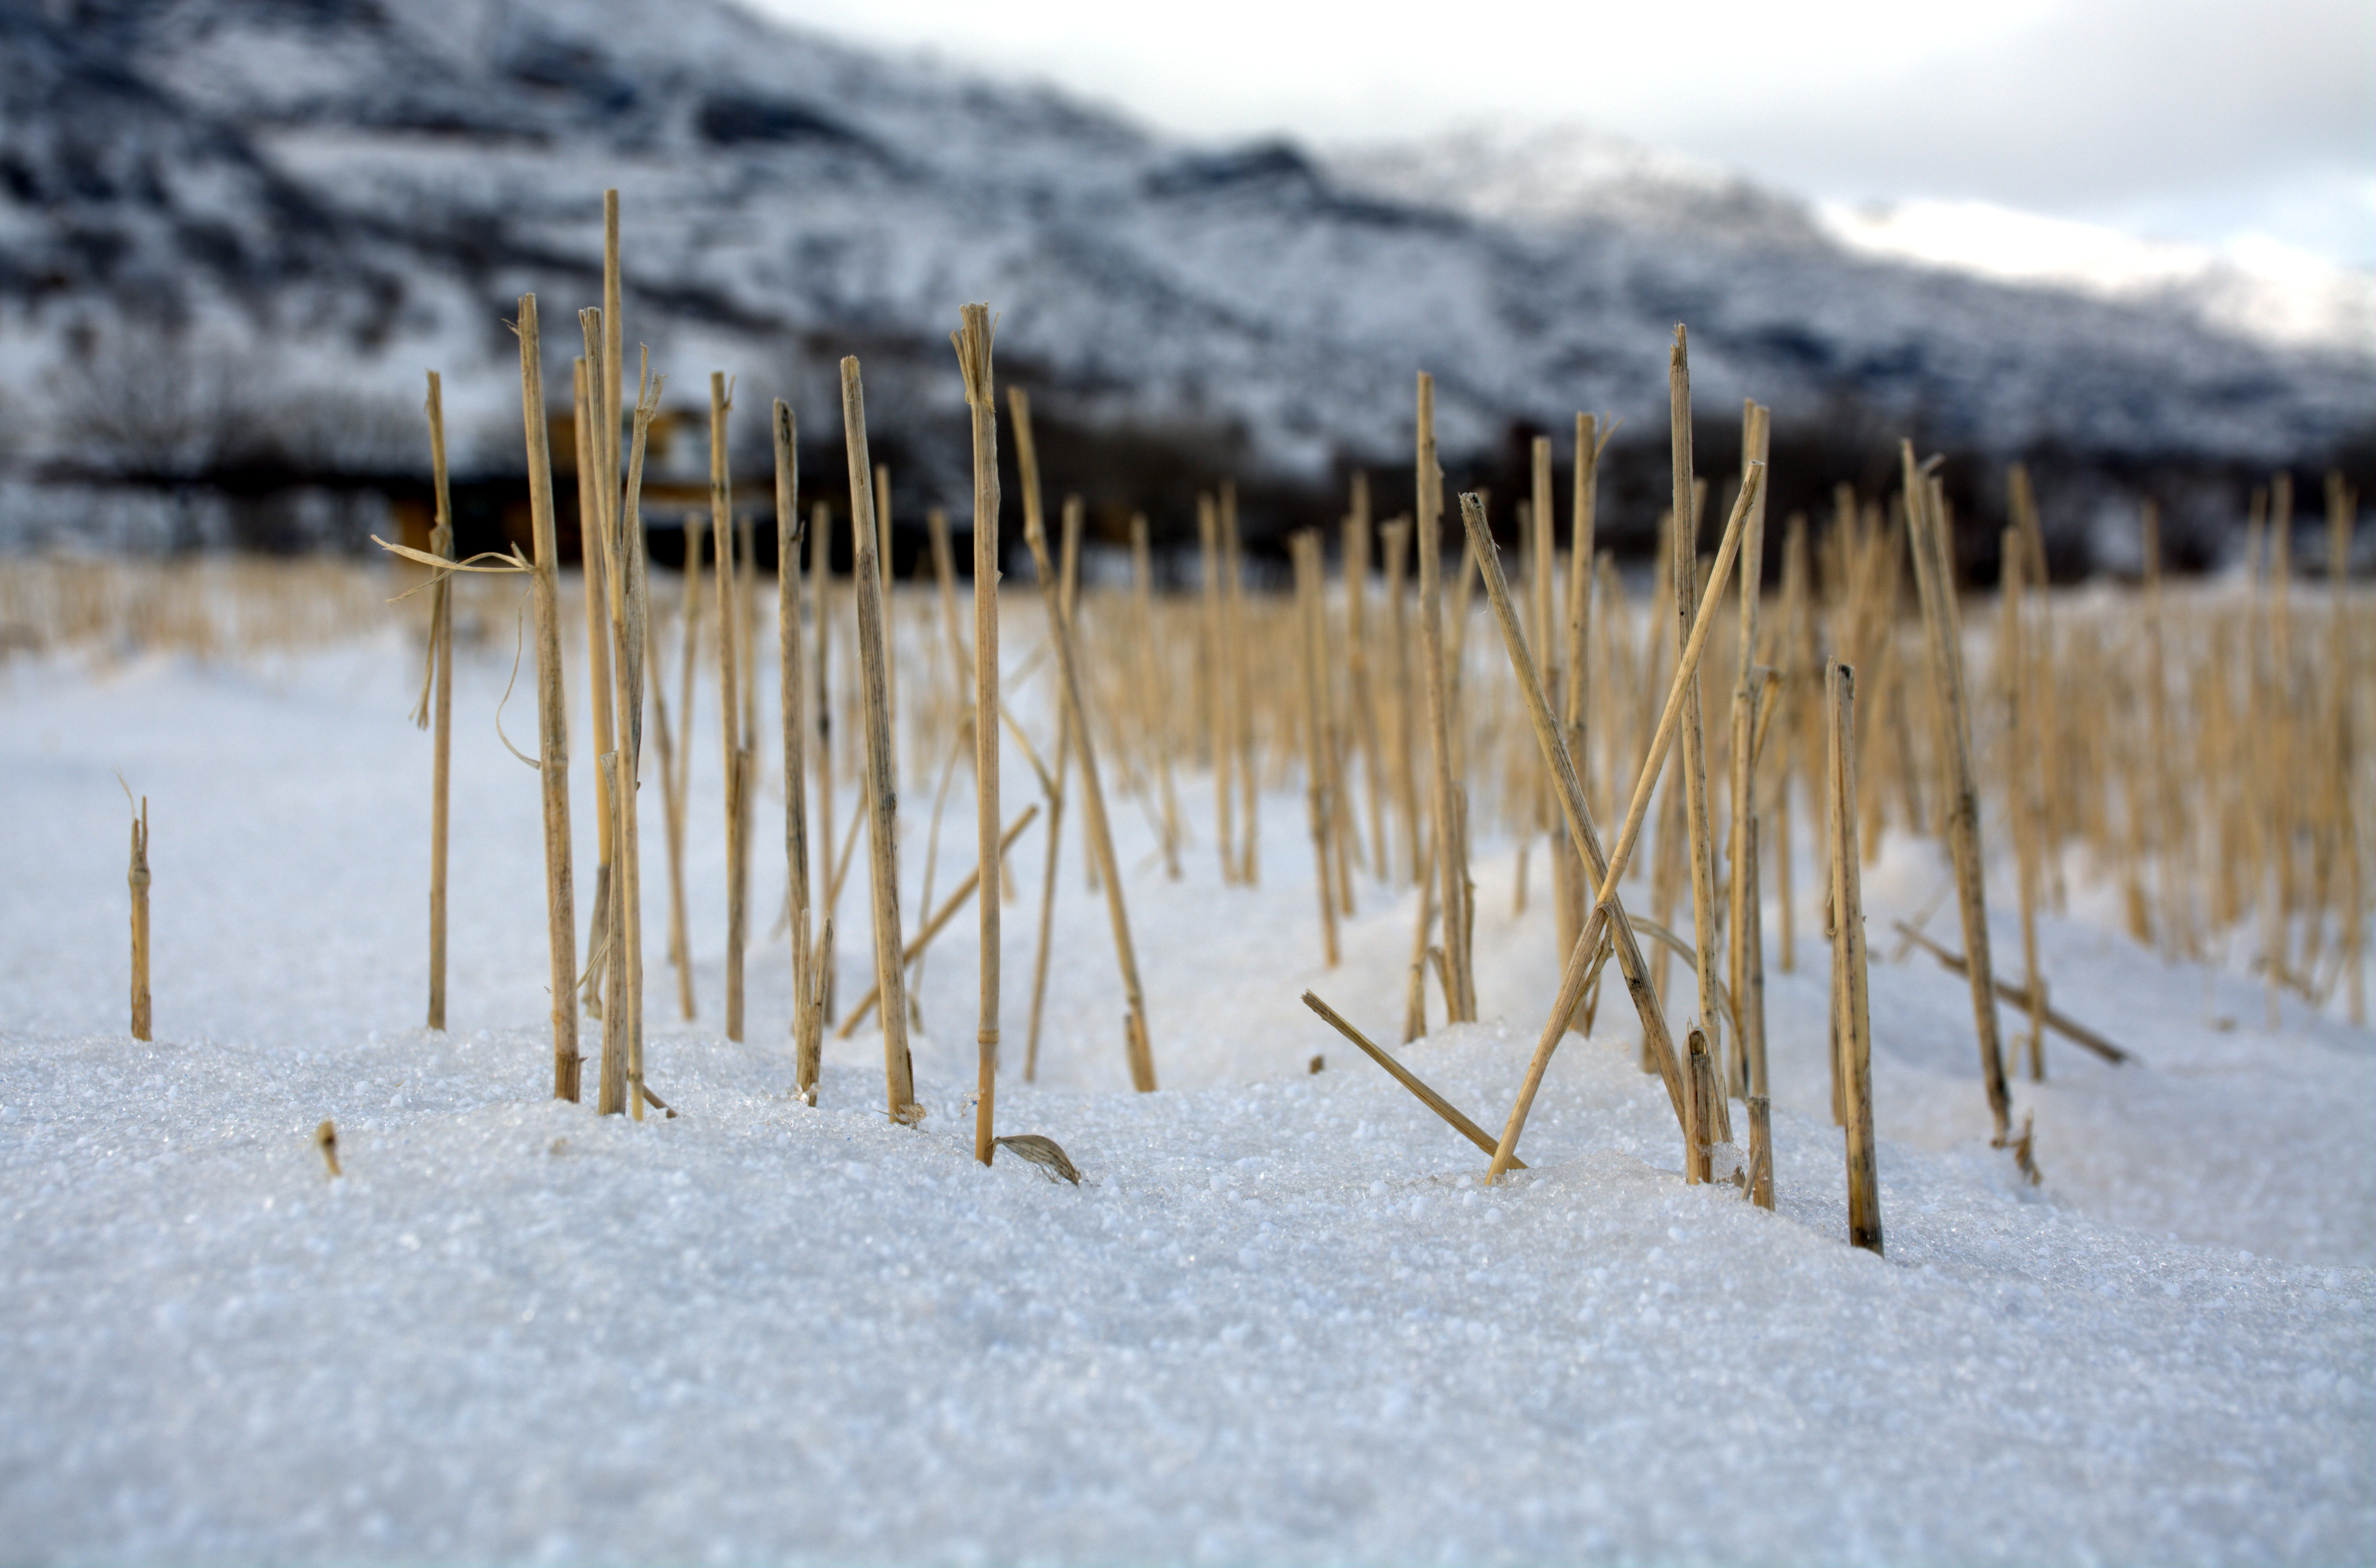
landscape, nature, branch, mountain, snow, winter, white, morning, frost, ice, weather, nikon, lense, season, focus, amazing, nice, nikkor, dof, crispy, kurd, wonderful, nikond7100, freezing, erbil, kurdistan, hawler